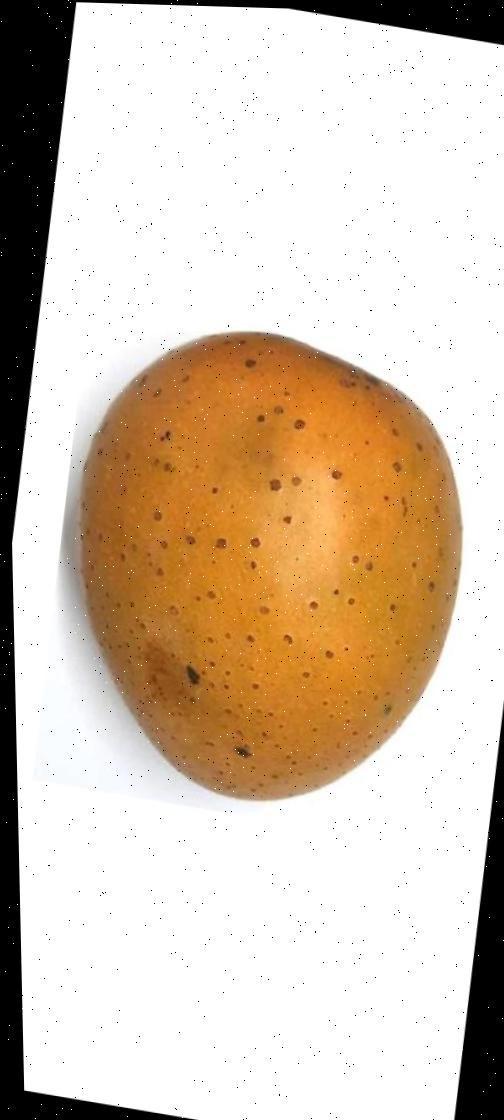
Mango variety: Gourmoti